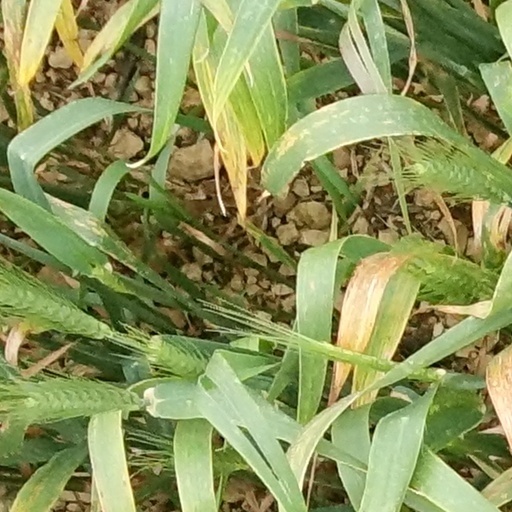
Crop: wheat